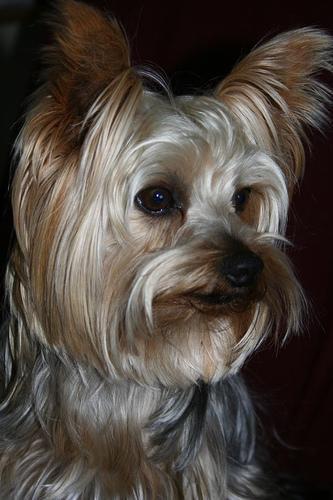
Yorkshire_terrier